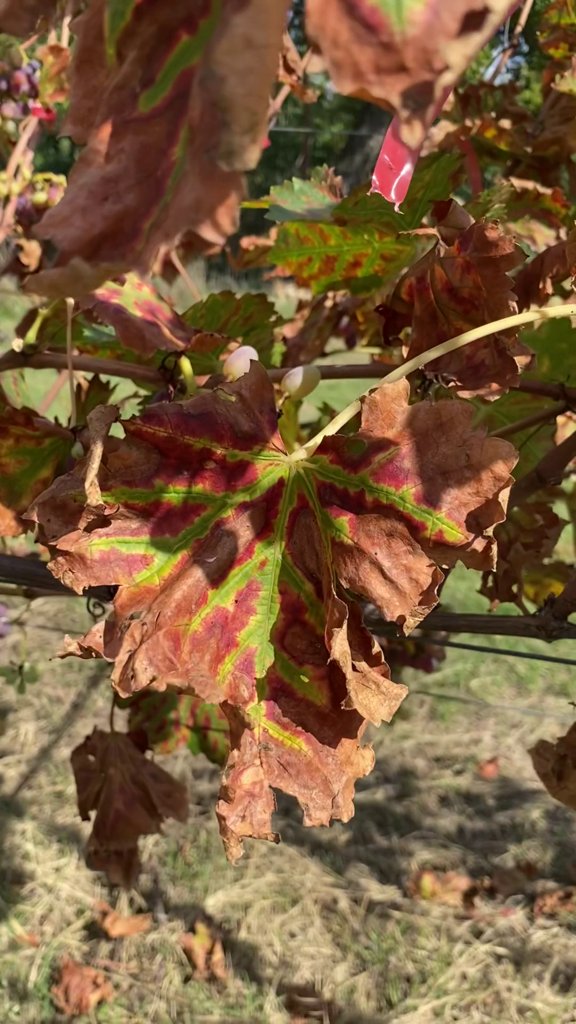
Berries visible: 22
Grape clusters: 1